Knightscope

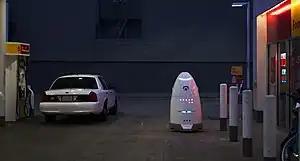
A Knightscope robot and a police car at a gas station, San Francisco, 2018

Knightscope was co-founded in 2013 by William Santana Li and Stacy Stephens. Li was previously an executive at Ford, and Stacy Stephens was a former police officer in Dallas, Texas. The founders stated that they decided to create security robots after the Sandy Hook shooting in 2012.